Herzogenaurach

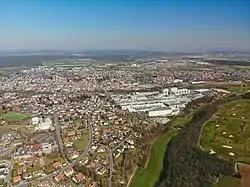
Aerial view of Herzogenaurach in 2020

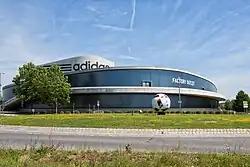
The Adidas factory outlet in Herzogenaurach

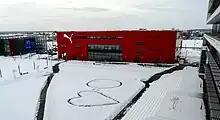
PUMAVision, the headquarters of Puma in Herzogenaurach

Herzogenaurach is a town in the district of Erlangen-Höchstadt, in Bavaria, Germany. It is home to two major international sporting goods companies, Adidas and Puma, and Schaeffler Group, a car parts manufacturer.